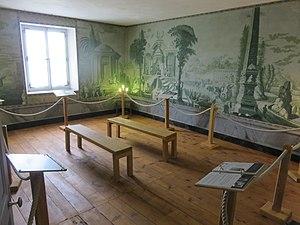
Presbytère de Remoray-Boujeons
Le presbytère de Remoray ou maison du patrimoine de Remoray est un ancien presbytère du XIXᵉ siècle du Haut-Doubs dans le Massif du Jura, sur la commune de Remoray-Boujeons dans le Doubs en Bourgogne-Franche-Comté. Devenu musée / écomusée depuis 2015, le presbytère et son jardin de curé sont inscrits aux monuments historiques depuis le 19 juillet 2001. Il contient un papier peint panoramique rare au motif biblique des années 1830, également inscrit aux monuments historiques depuis le 21 mars 2002.